Ron Korb

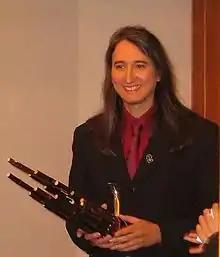
Ron Korb Asia Tour press conference in Taipei

Ron Korb is a Grammy-nominated Canadian flutist (flautist) and composer.